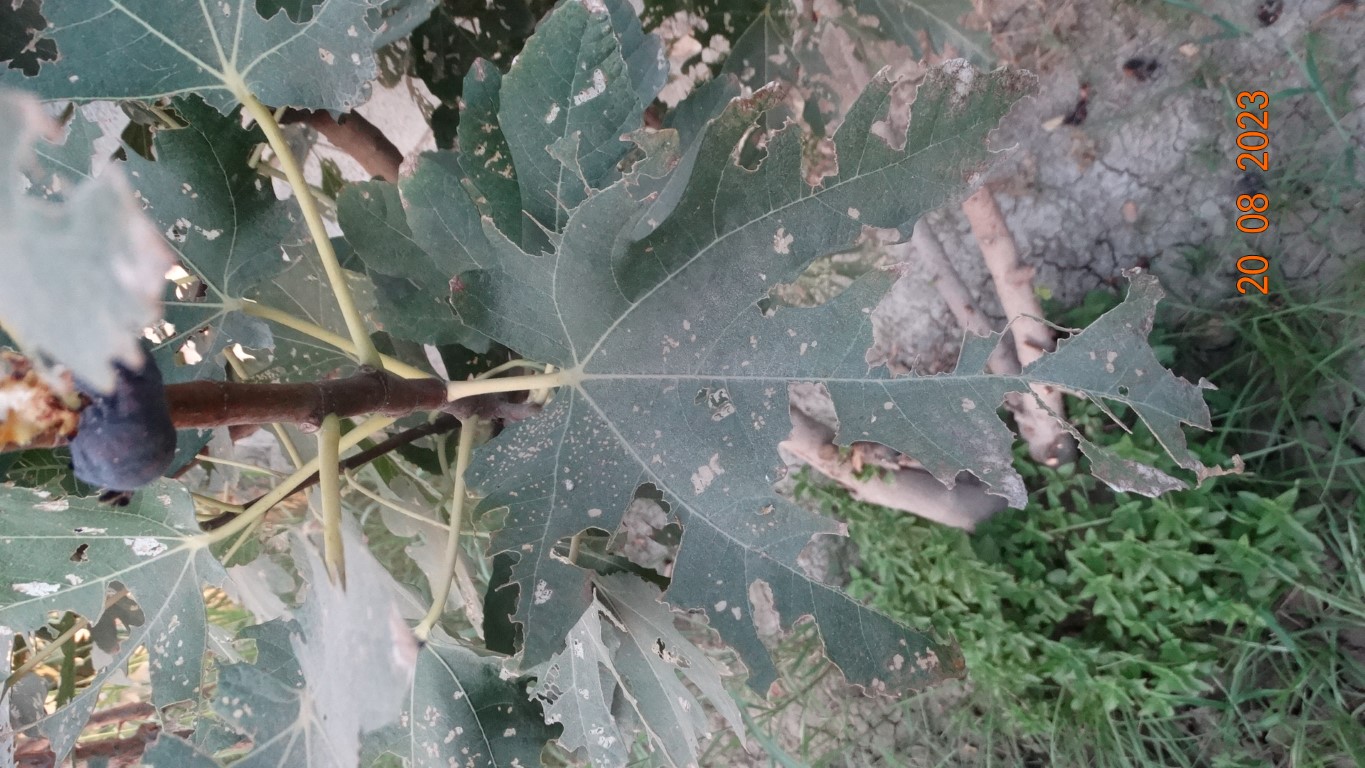
Label: infected